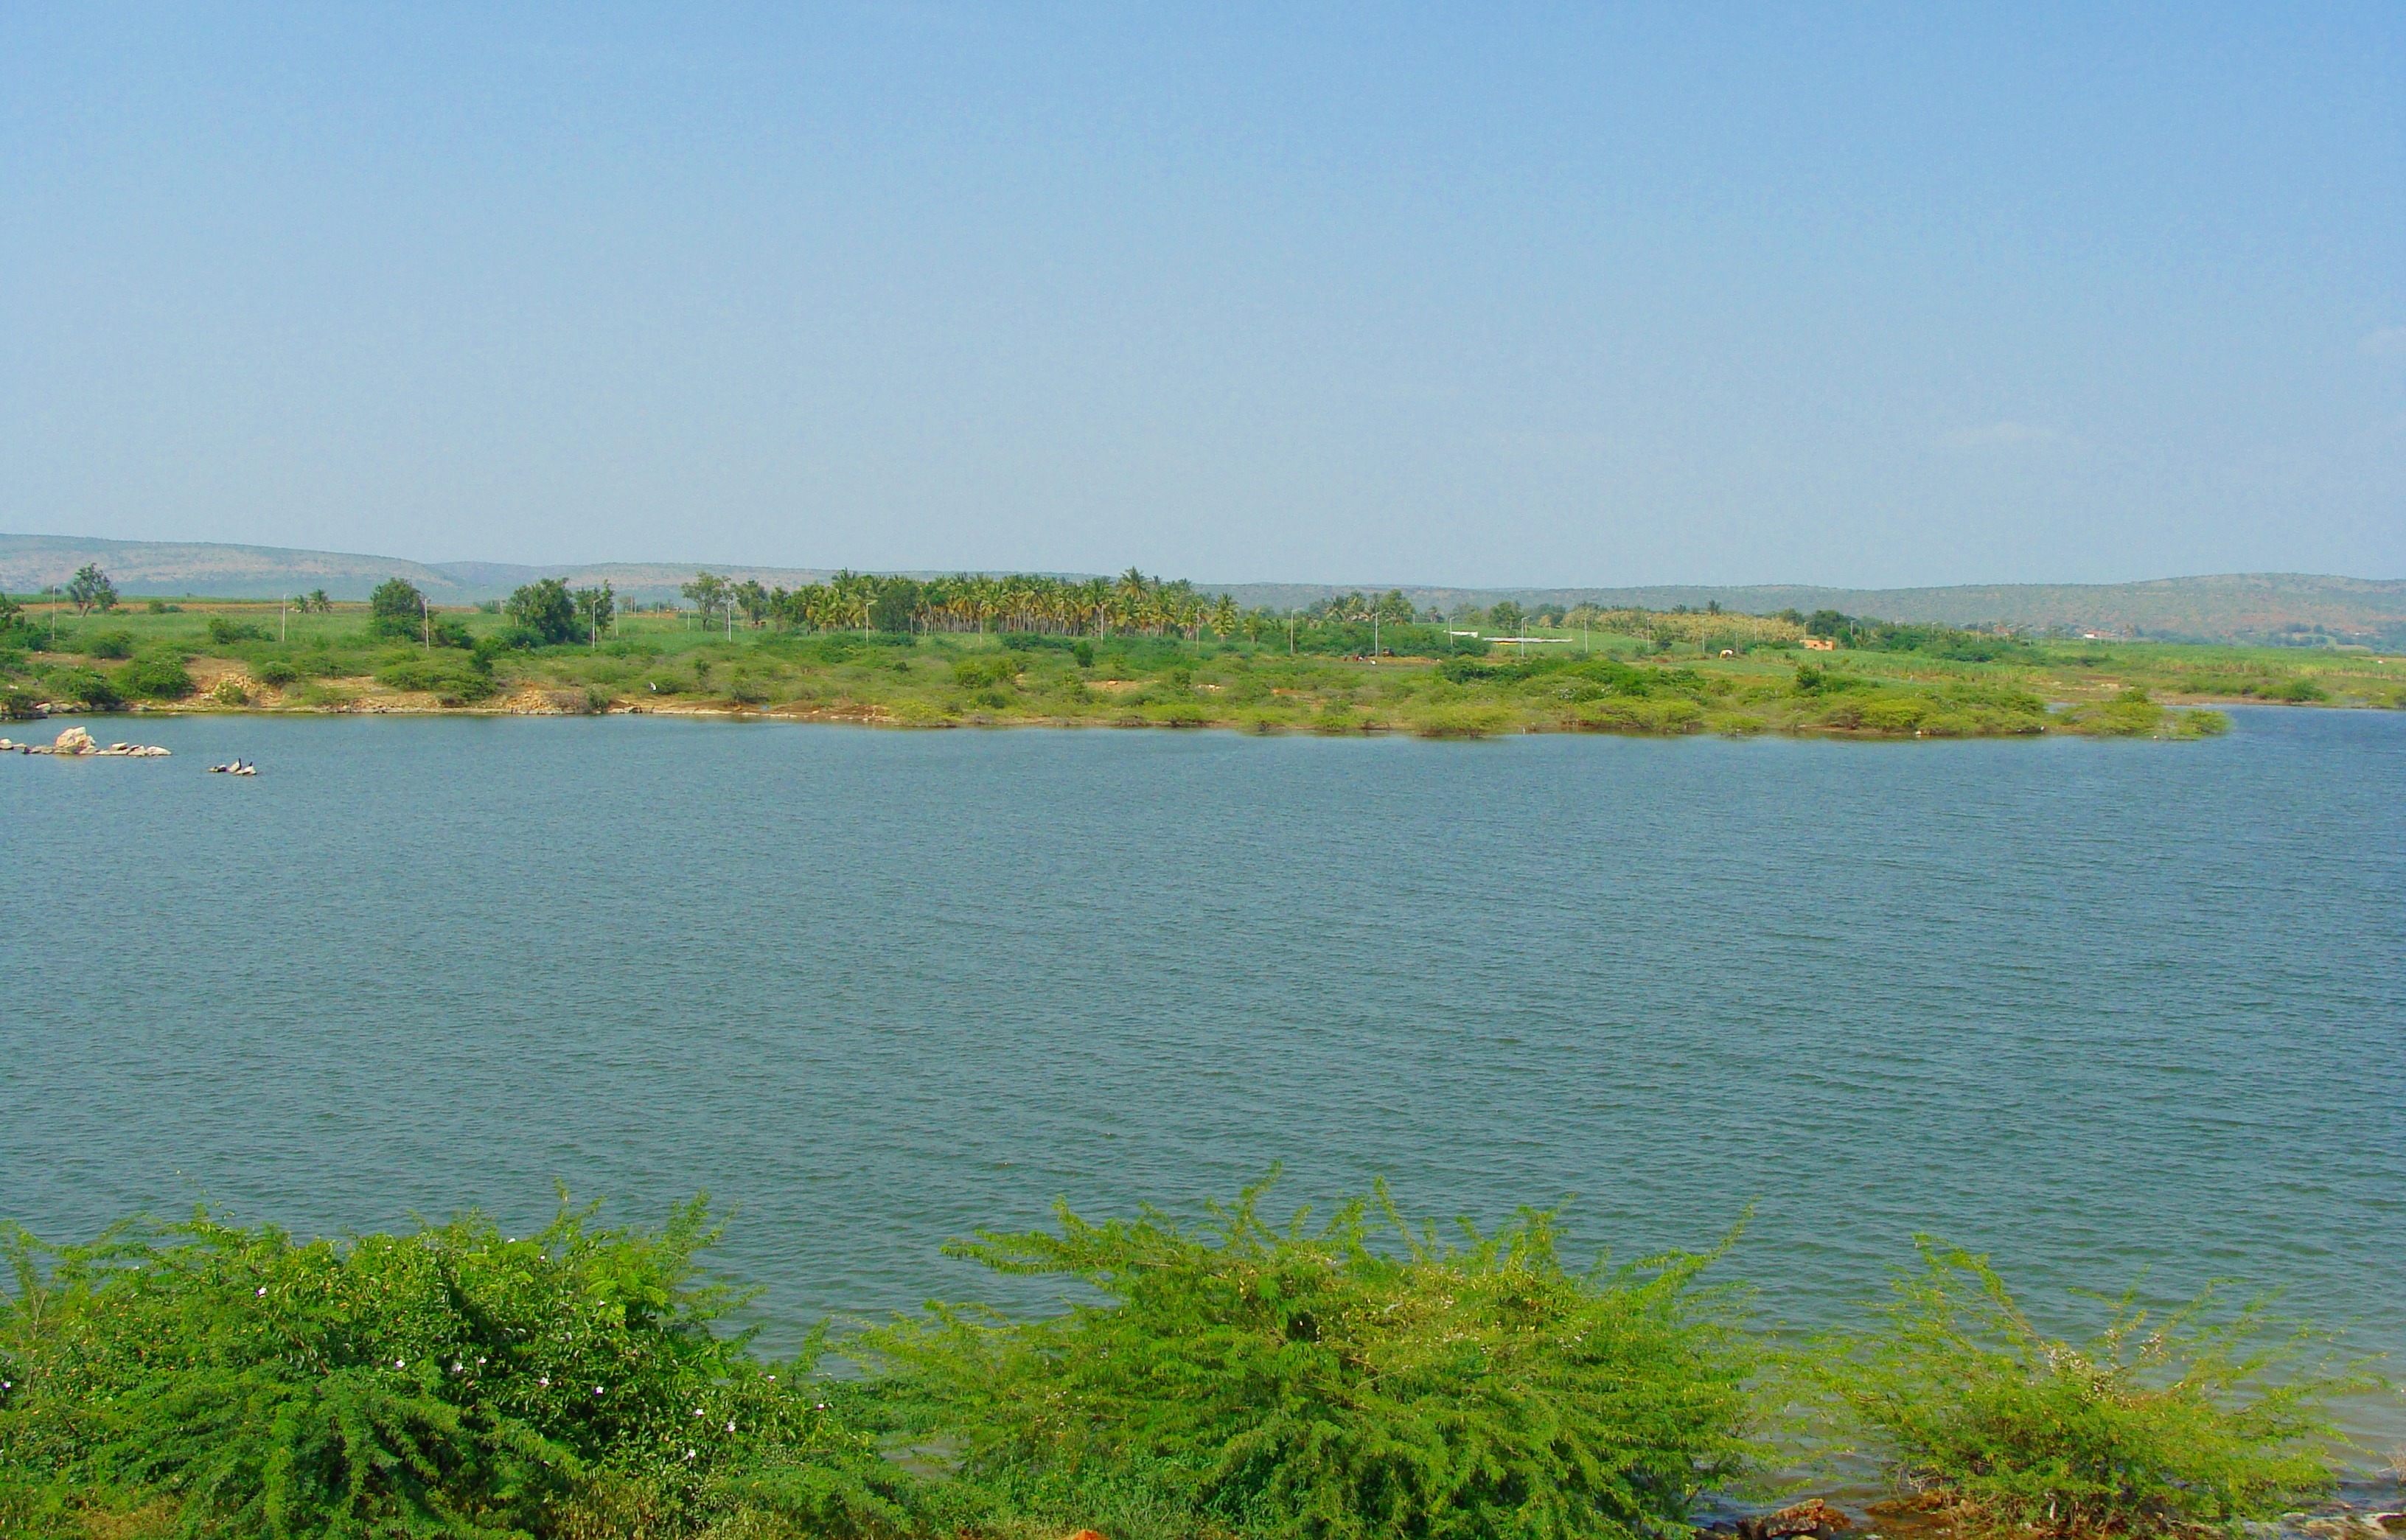
sea, coast, water, marsh, shore, lake, inlet, bay, reservoir, body of water, wetland, india, habitat, loch, ecosystem, karnataka, nature reserve, backwaters, natural environment, krishna river, bagalkot